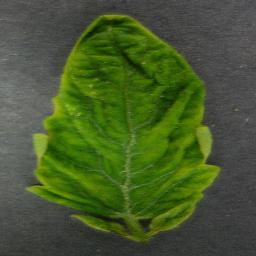
Label: Tomato___Tomato_Yellow_Leaf_Curl_Virus